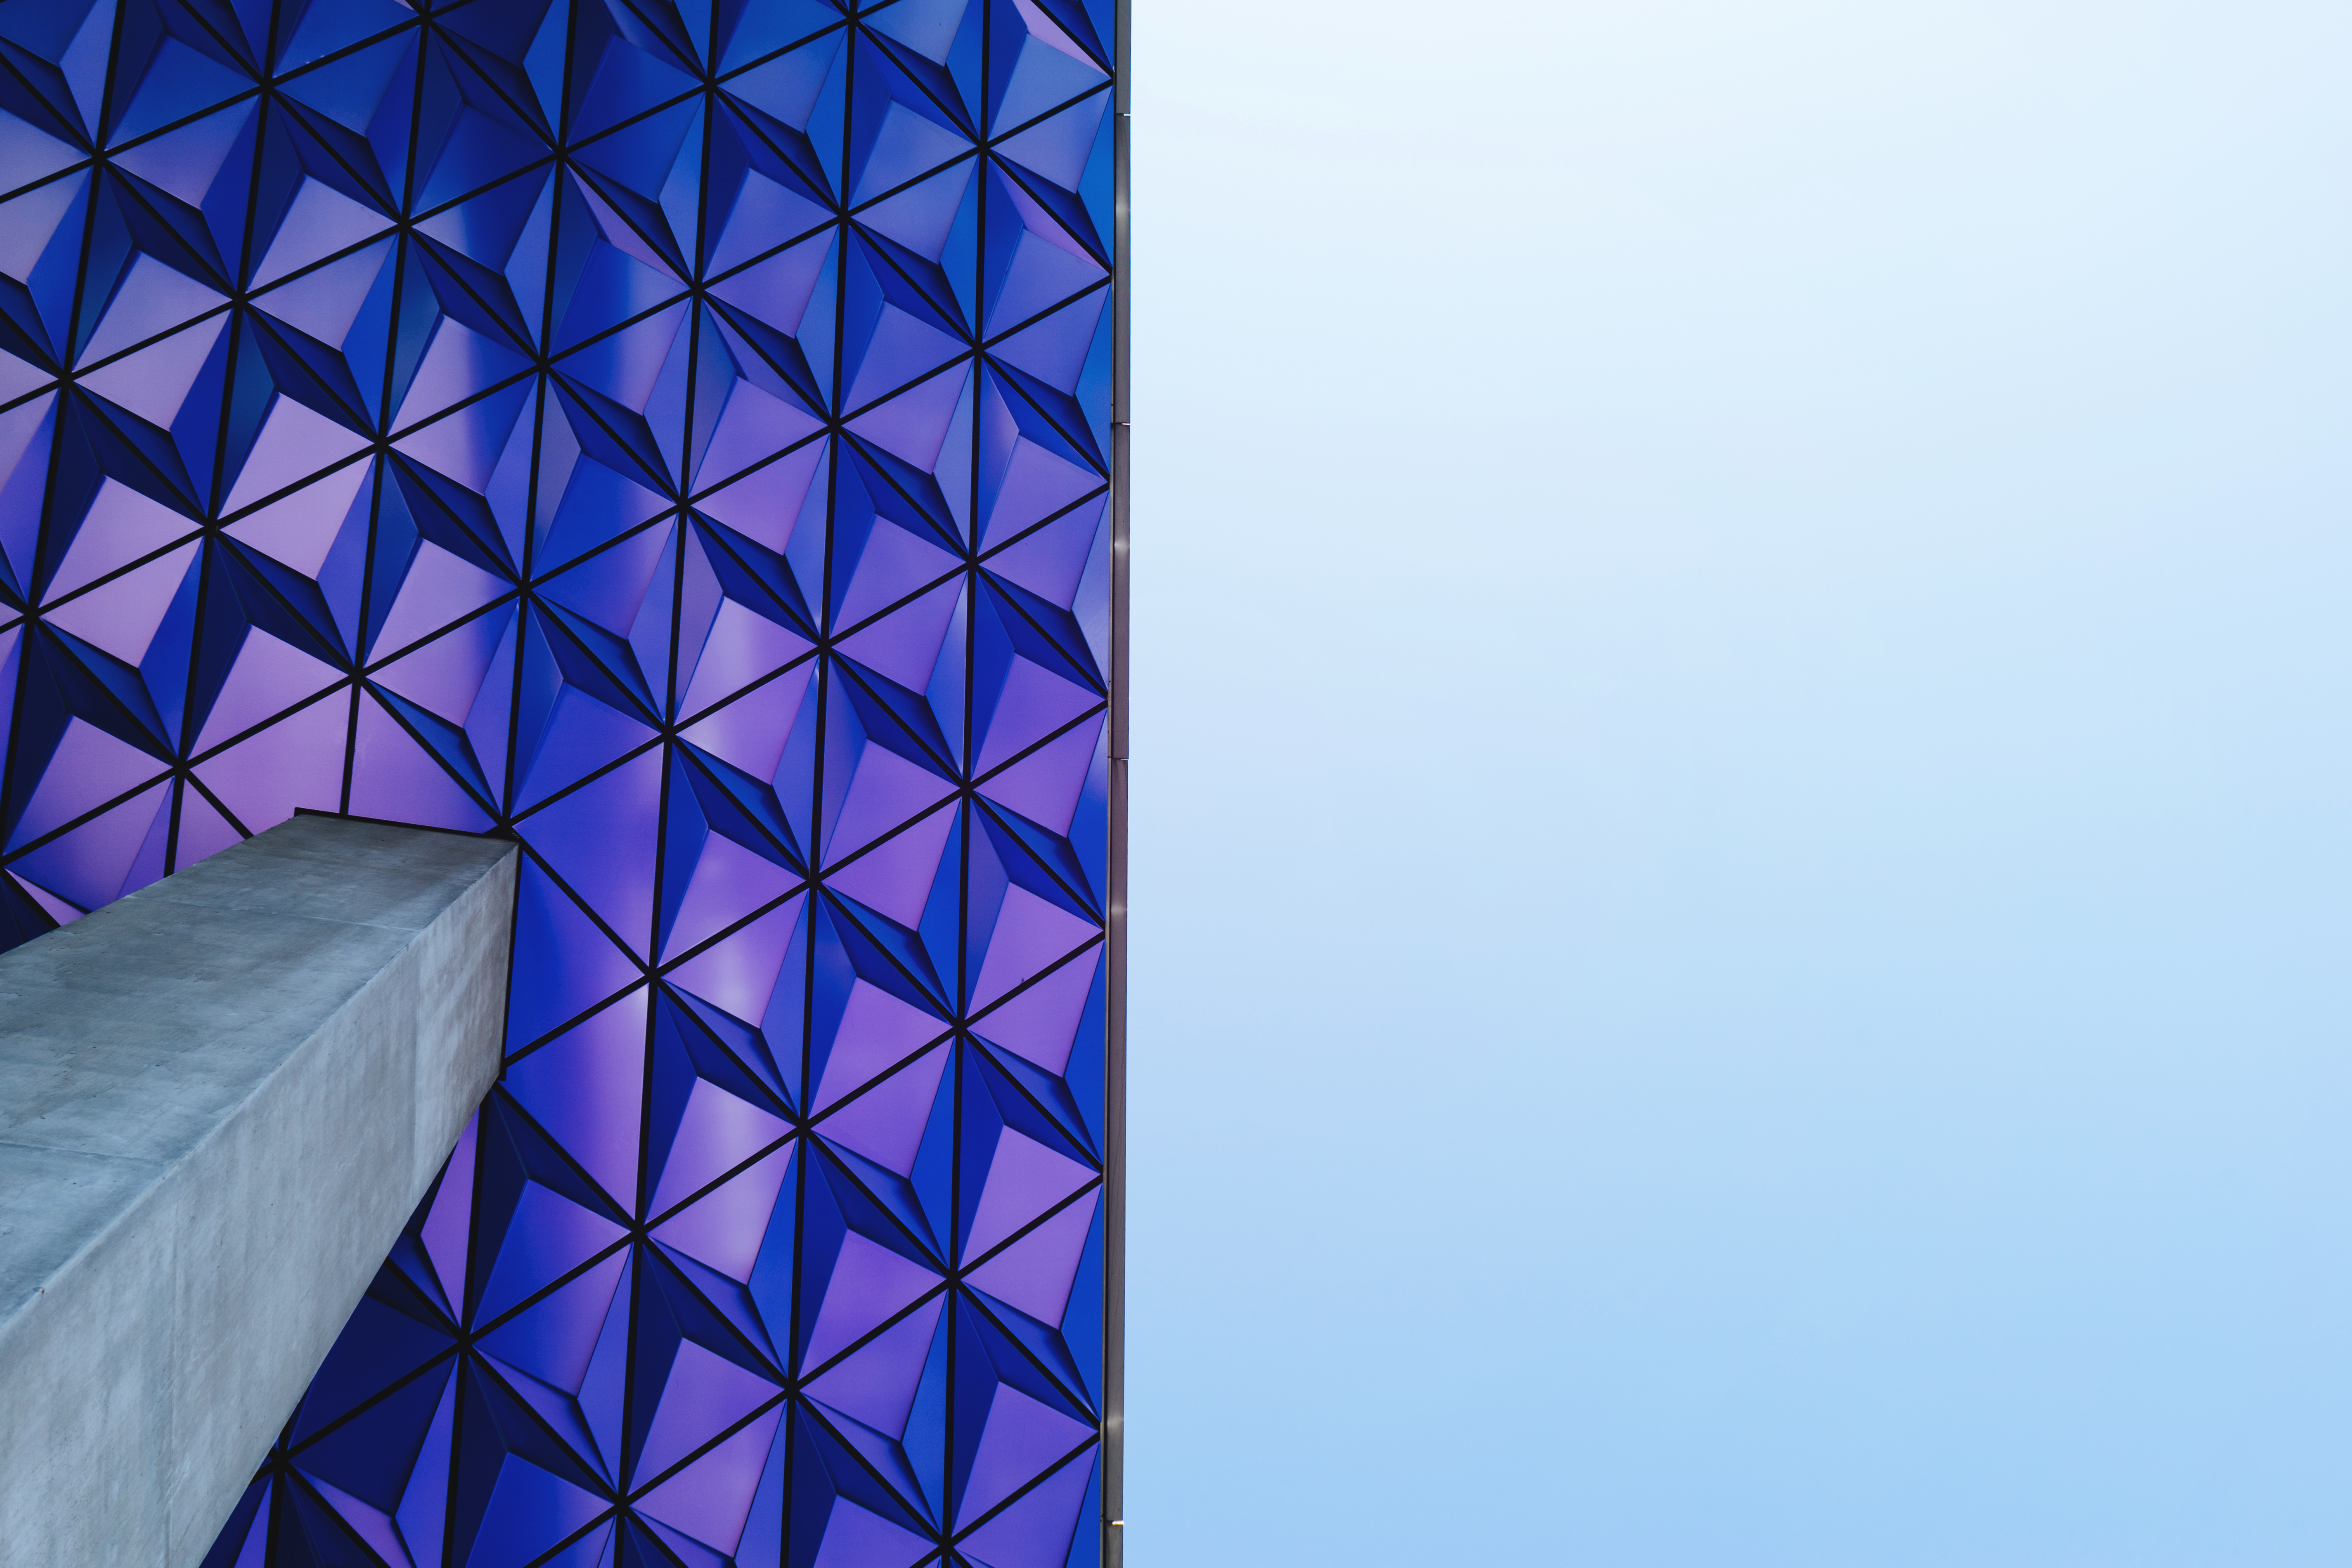
architecture, sky, glass, building, skyscraper, pattern, line, reflection, column, tower, color, landmark, facade, blue, lighting, modern, tower block, looking up, symmetry, shape